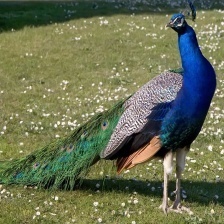
Species: PEACOCK
Scientific name: PAVO CRISTATUS